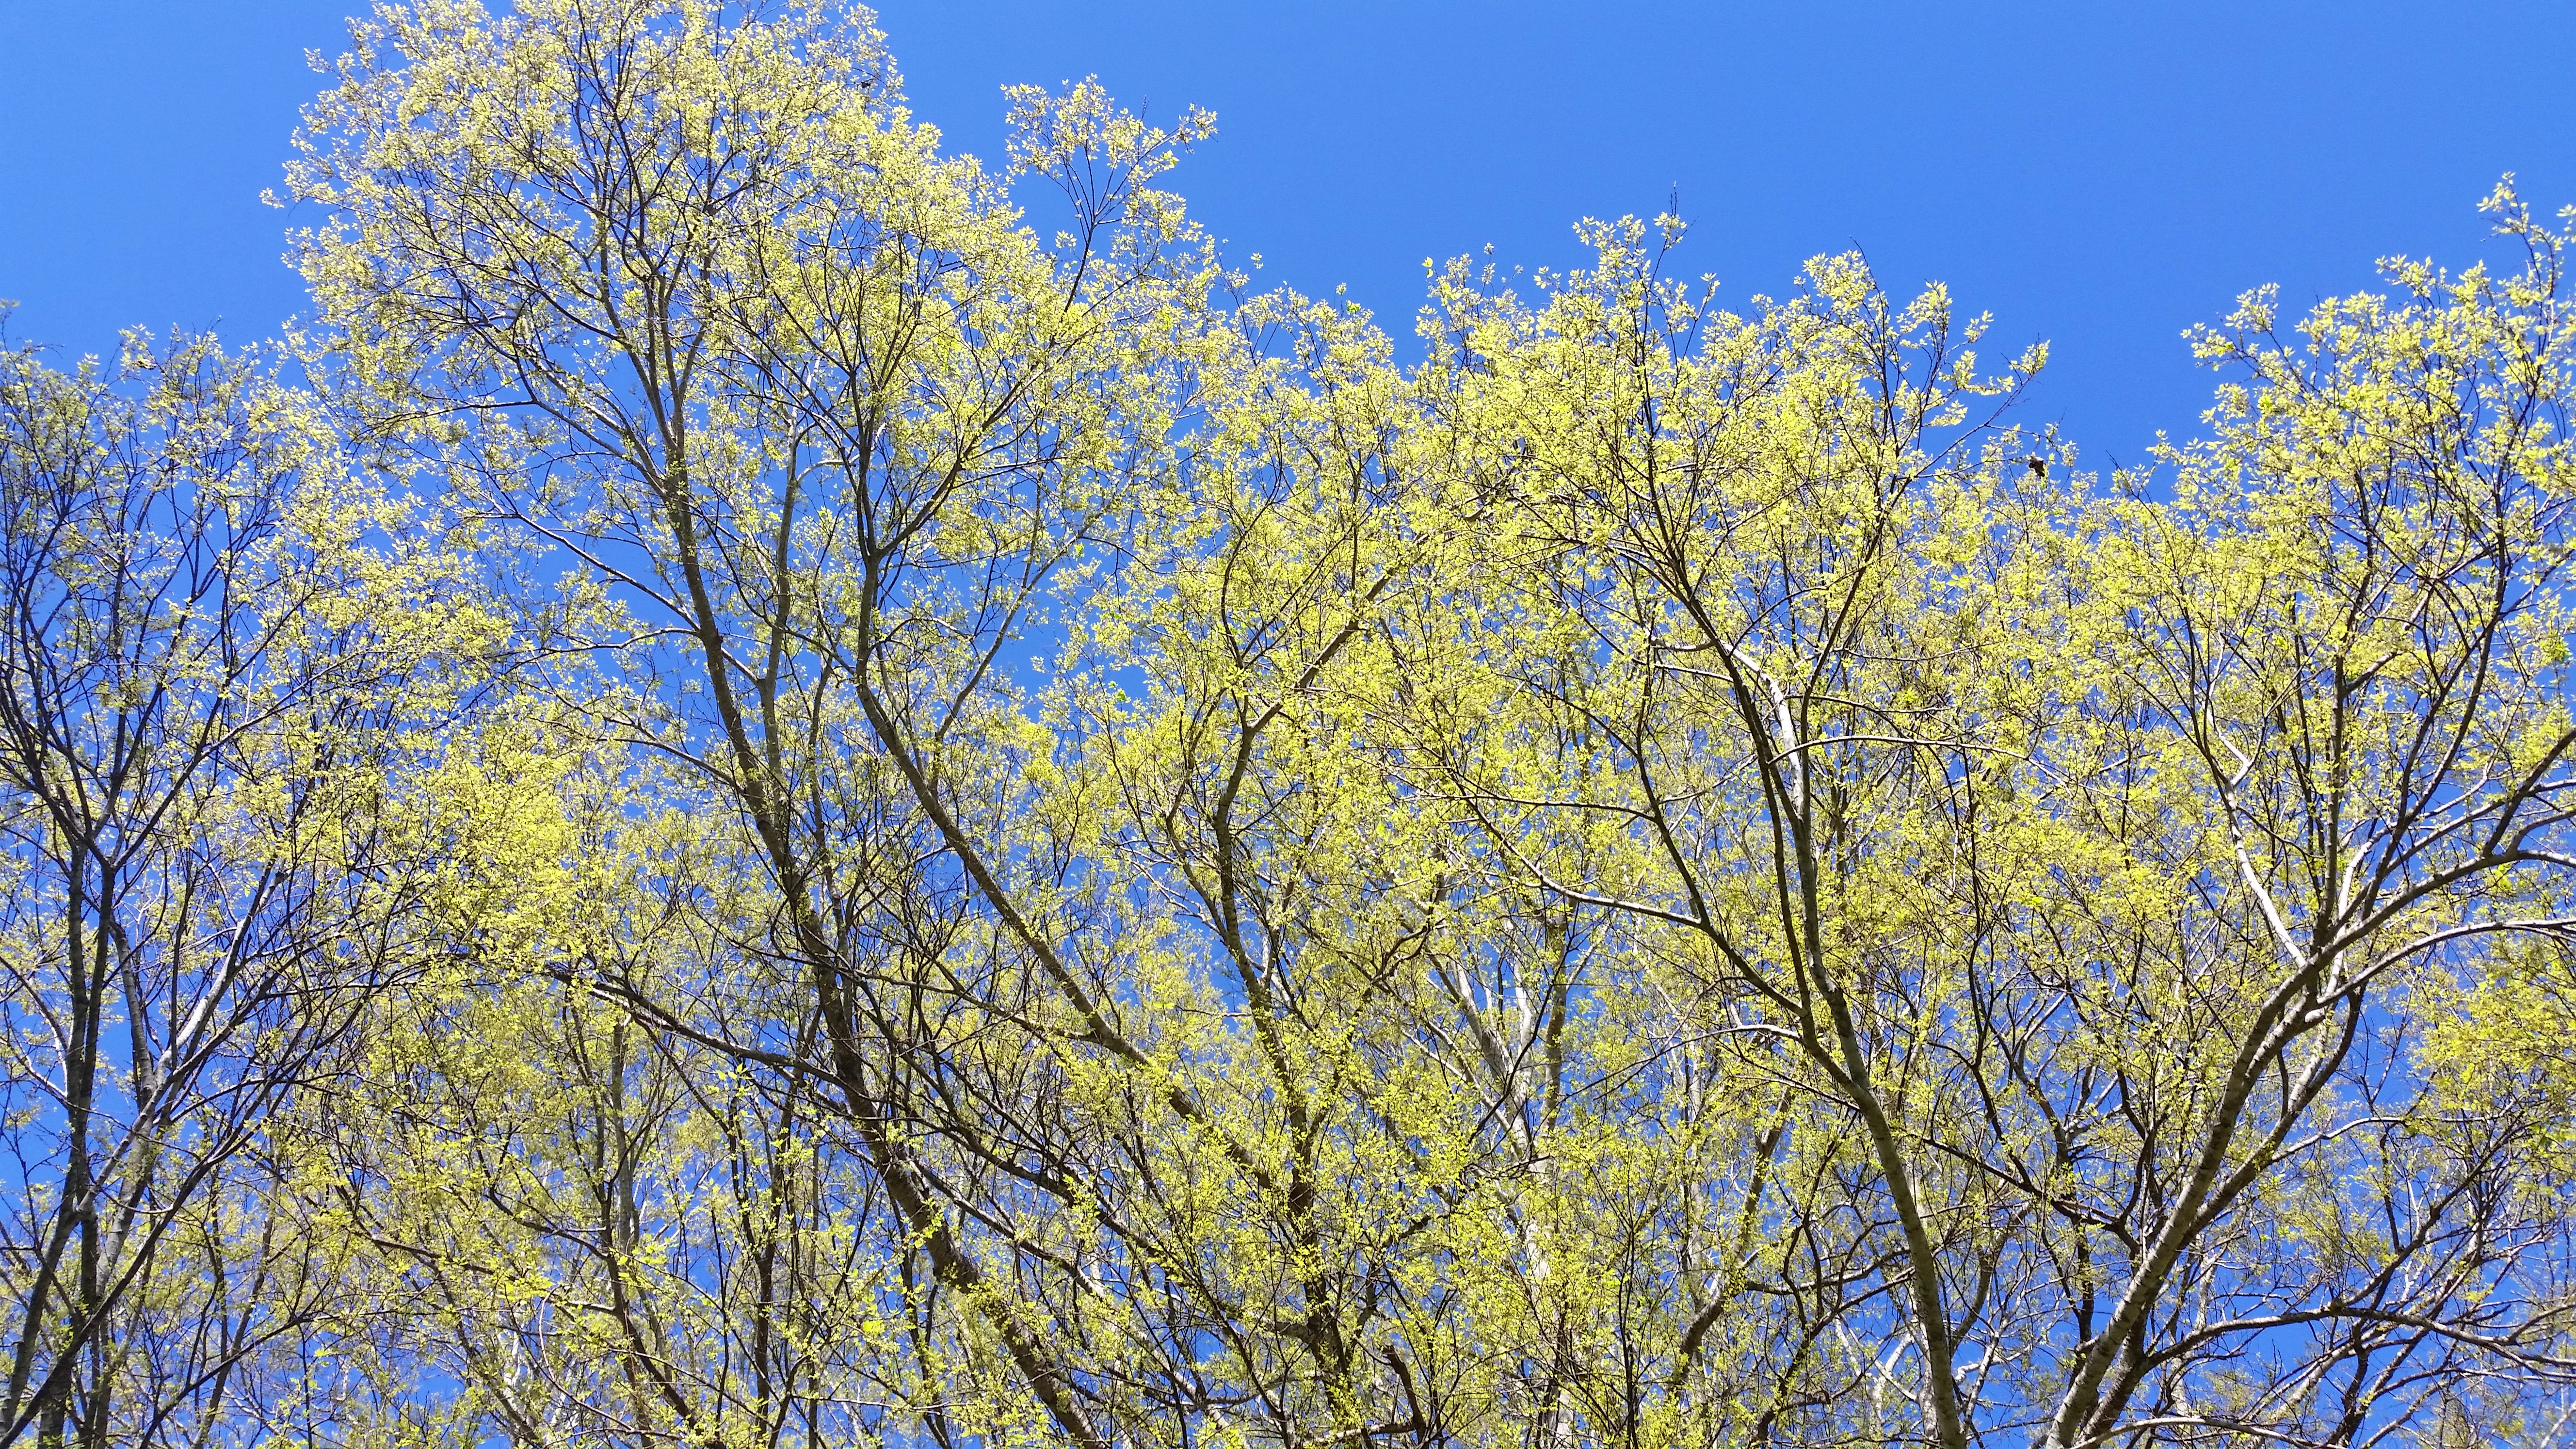
tree, branch, blossom, plant, sky, meadow, sunlight, leaf, flower, birch, autumn, season, deciduous, ecosystem, flowering plant, maidenhair tree, woody plant, land plant